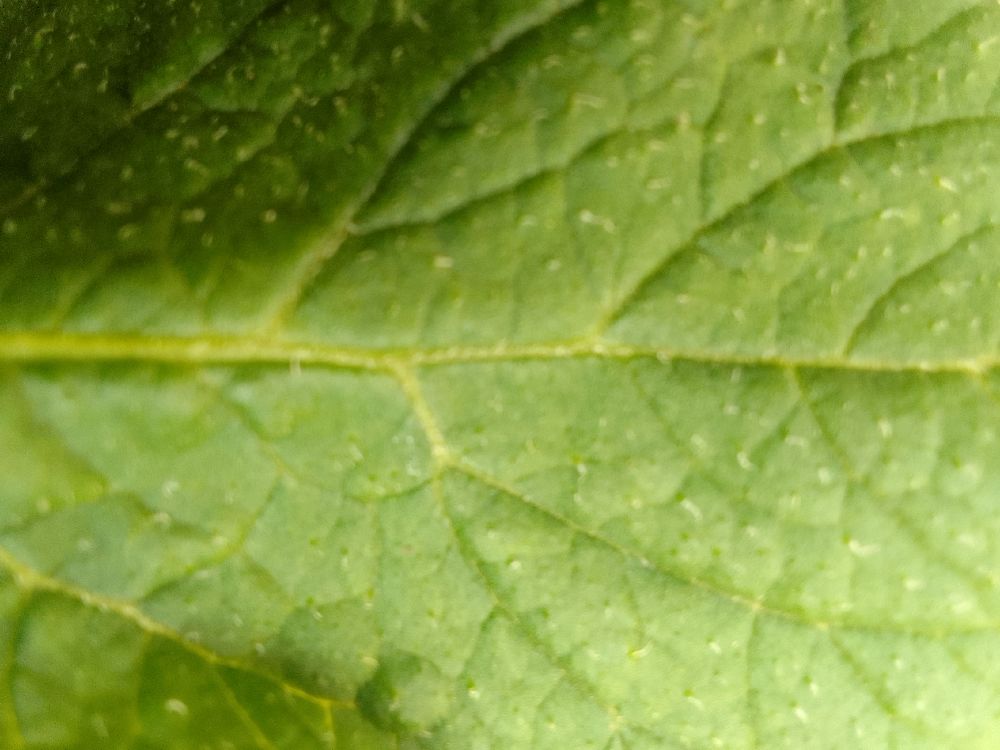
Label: Healthy